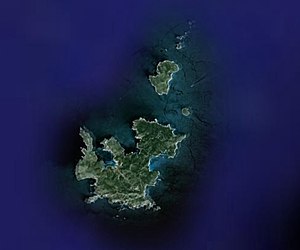
De Baleariske Øer / Øerne
Cabrera
De Baleariske Øer eller Balearerne er en øgruppe i det vestlige Middelhav. Den består af øerne Mallorca, Menorca, Formentera, Ibiza, Cabrera og Conillera.